Portaro

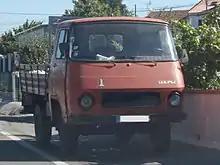
Semal Tagus Diesel 4X4, a licence built Rocar TV van with the mechanical part from an ARO 24

This is a complete list of all the original GV-Semal brand, makers of the Tagus and the Portaro Model Range of 4X4 vehicles manufactured 1975-1995 including the models later produced by the FMAT company.